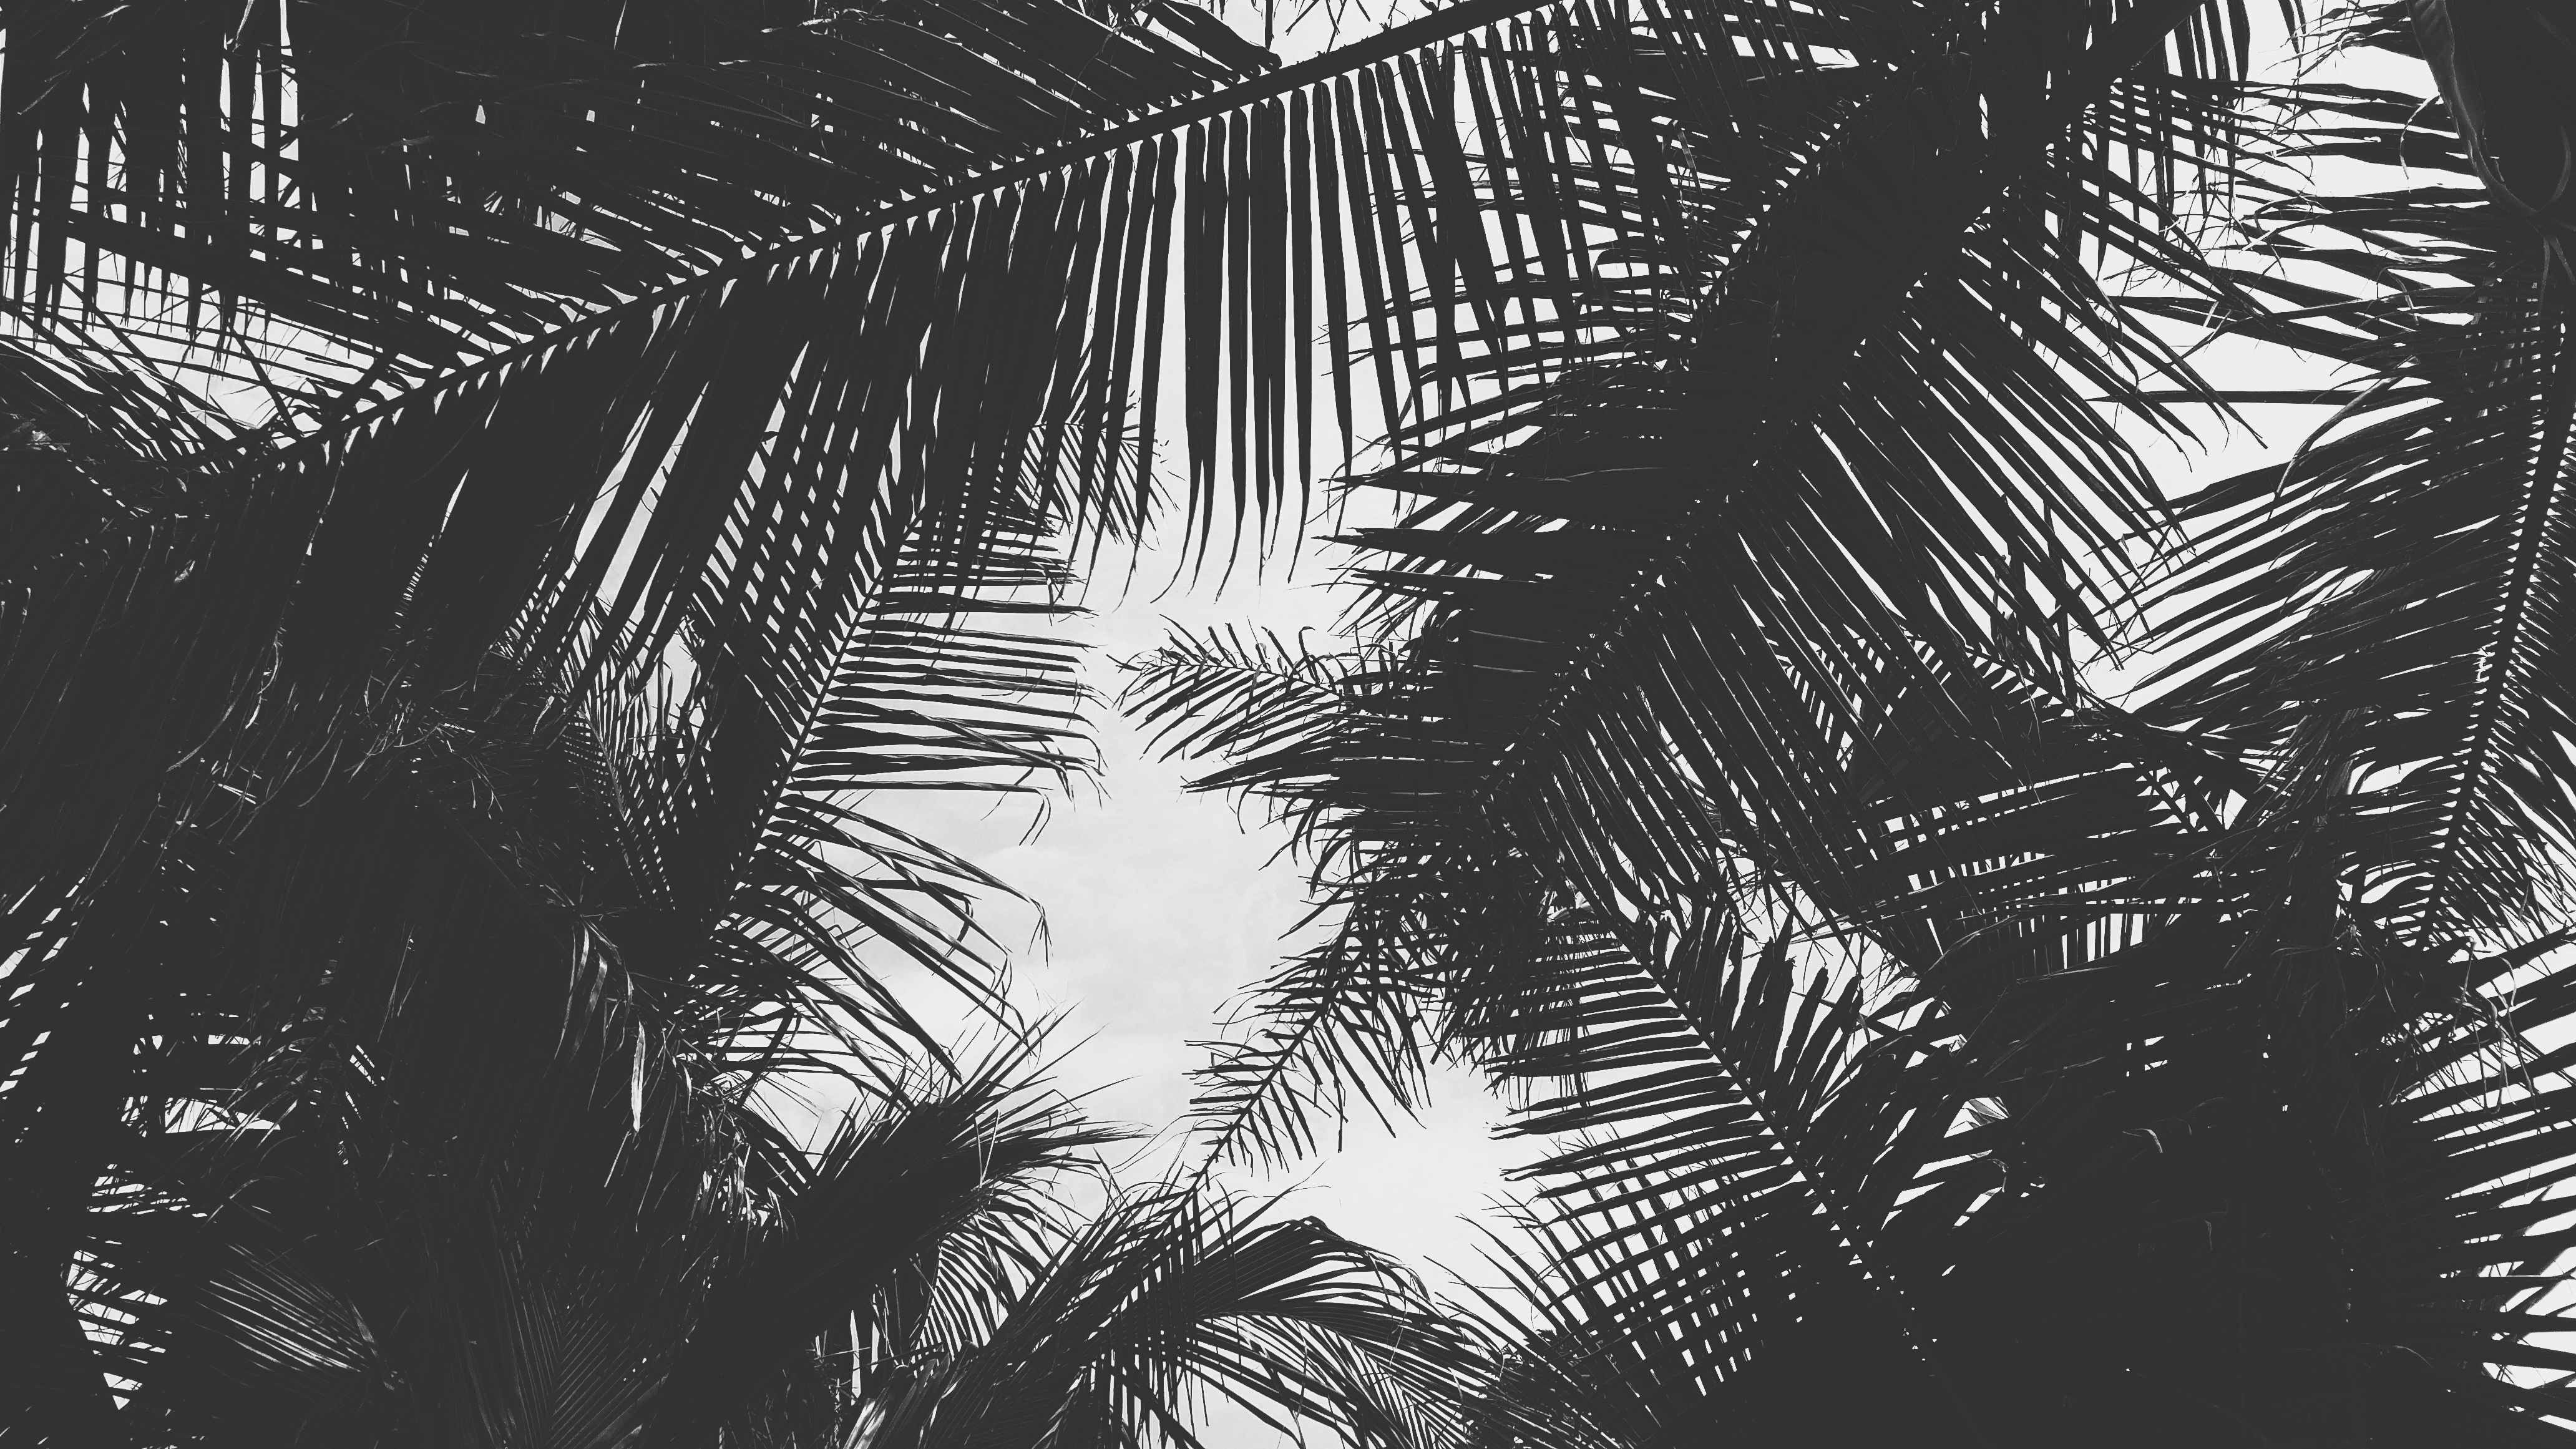
tree, branch, black and white, photography, line, black, monochrome, art, sketch, drawing, illustration, symmetry, monochrome photography